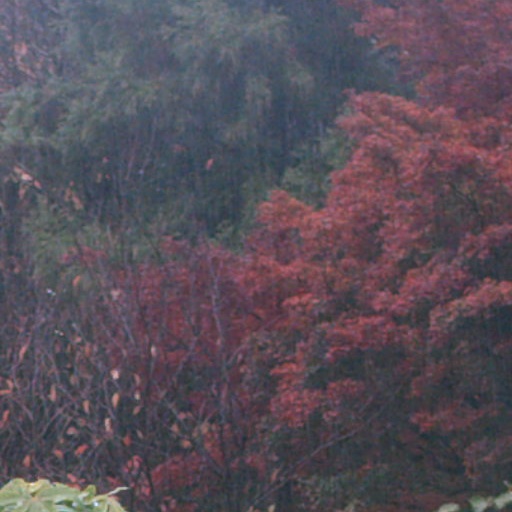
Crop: cassava